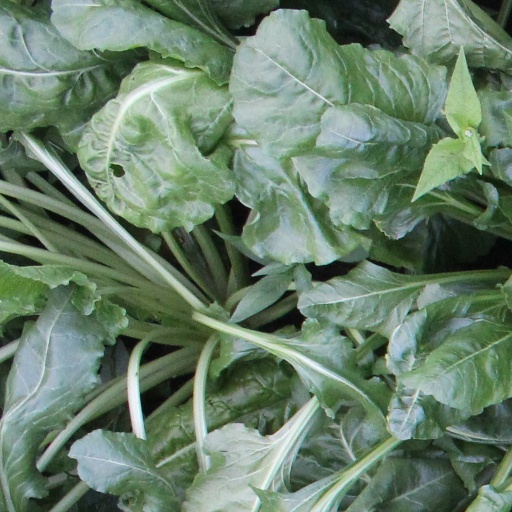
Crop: sugar beet